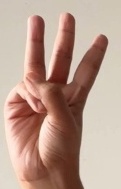
ASL sign: W